Eleanor of Castile

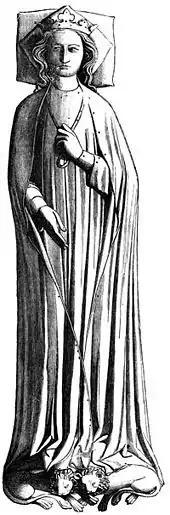
Drawing of Eleanor's tomb effigy in Westminster Abbey

In the domestic sphere, Eleanor emphasised comfort and made changes to residences to reflect her taste. She commissioned piped bath works at Leeds Caste and tiled bathrooms elsewhere, echoing the bathroom culture of Castile. Eleanor popularised the use of tapestries and carpets; the use of hangings and especially floor coverings was noted as a Spanish extravagance on her arrival in London but by the time of her death, it was much in vogue among rich magnates. Eleanor also promoted the use of fine tableware, elegantly decorated knives, and forks, though it is uncertain whether forks were used as personal eating utensils or as serving pieces from the common bowls or platters. She also had considerable influence on the development of garden design in the royal estates. Extensive spending on gardens, including the use of water features (such as fountains) – commonly found in Castilian garden designs – is in evidence at her properties and in most places she stayed. The picturesque Gloriette (or elevated garden building) at Leeds Castle was developed during Eleanor's ownership; she also introduced fishponds, aviaries with song birds, and Spanish flora to her gardens and grounds. Her household food supplies appear to have reflected her Spanish upbringing; they include olive oil, French cheese and fresh fruit. She also kept a connection with Acre and her time in the Crusades, ordering foodstuffs and other items from Acre throughout her time in England.